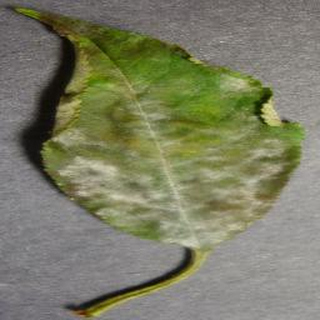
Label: cherry_powdery_mildew